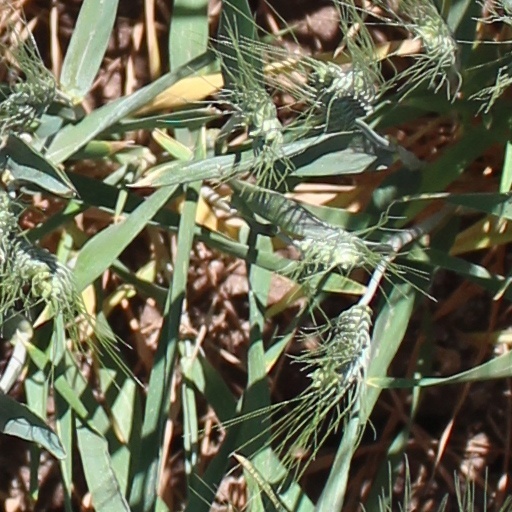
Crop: wheat